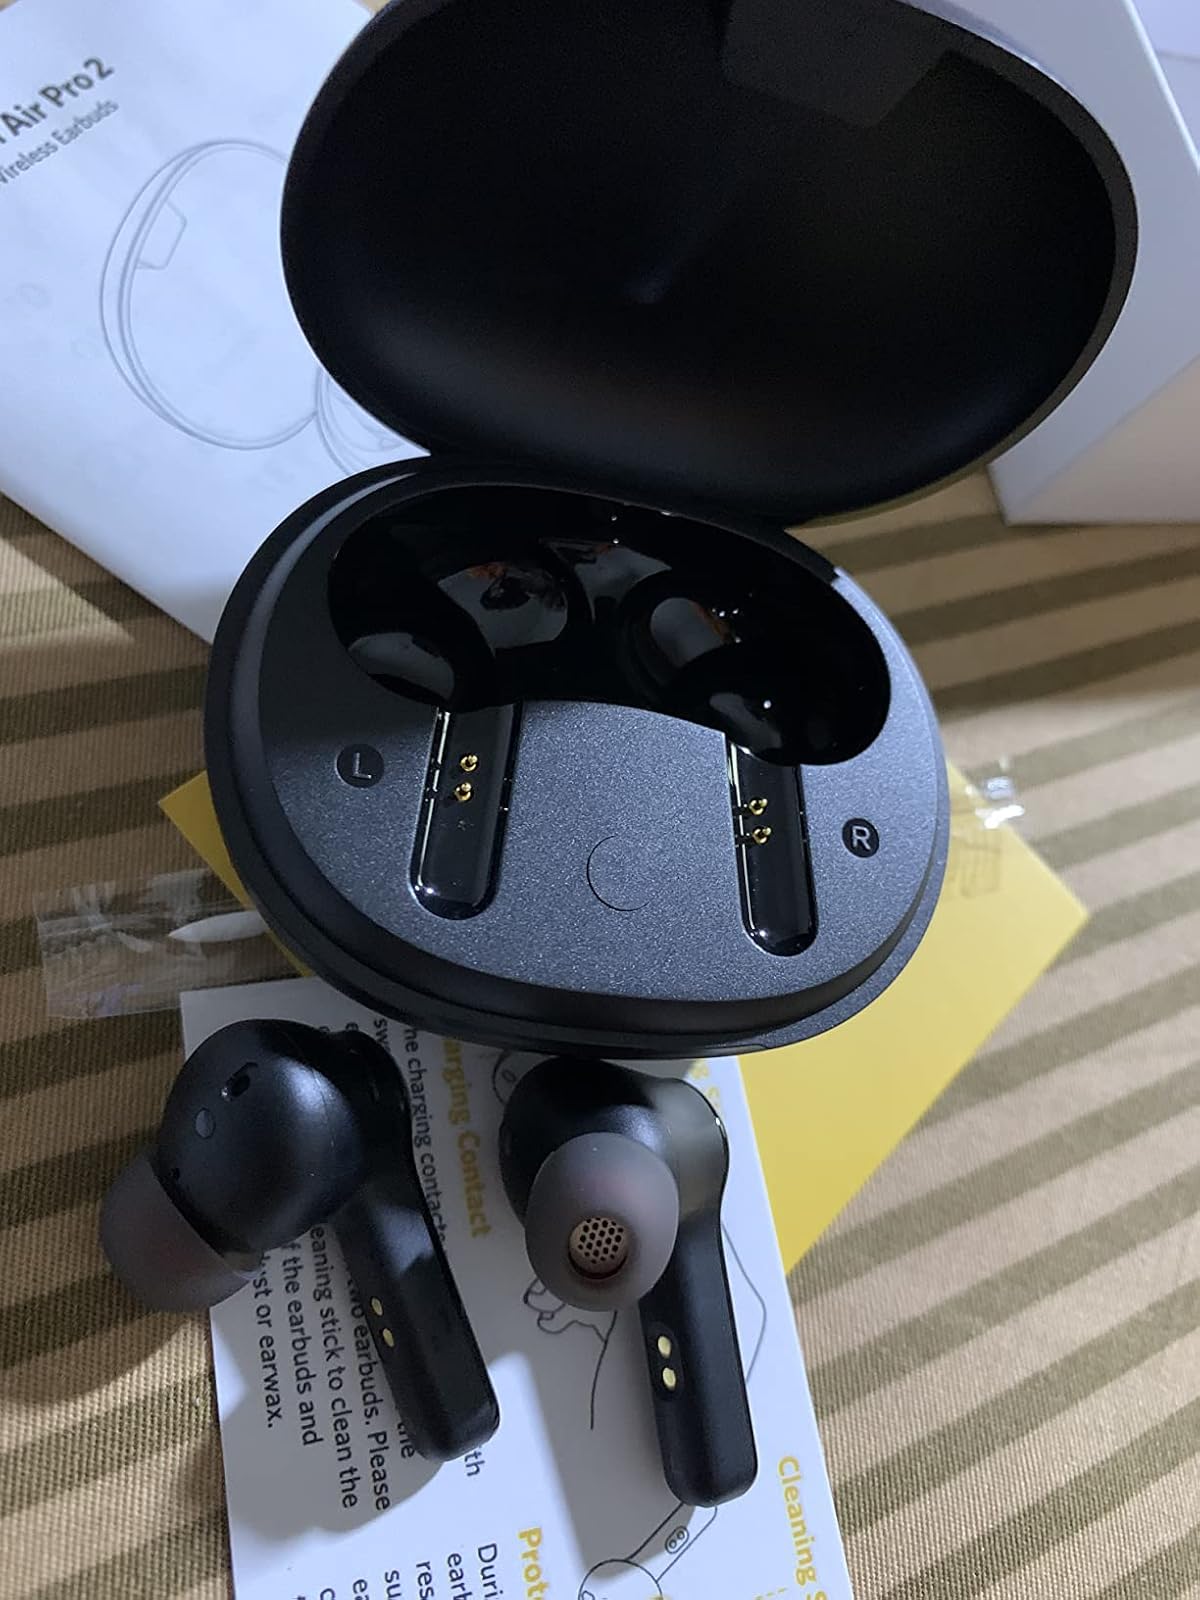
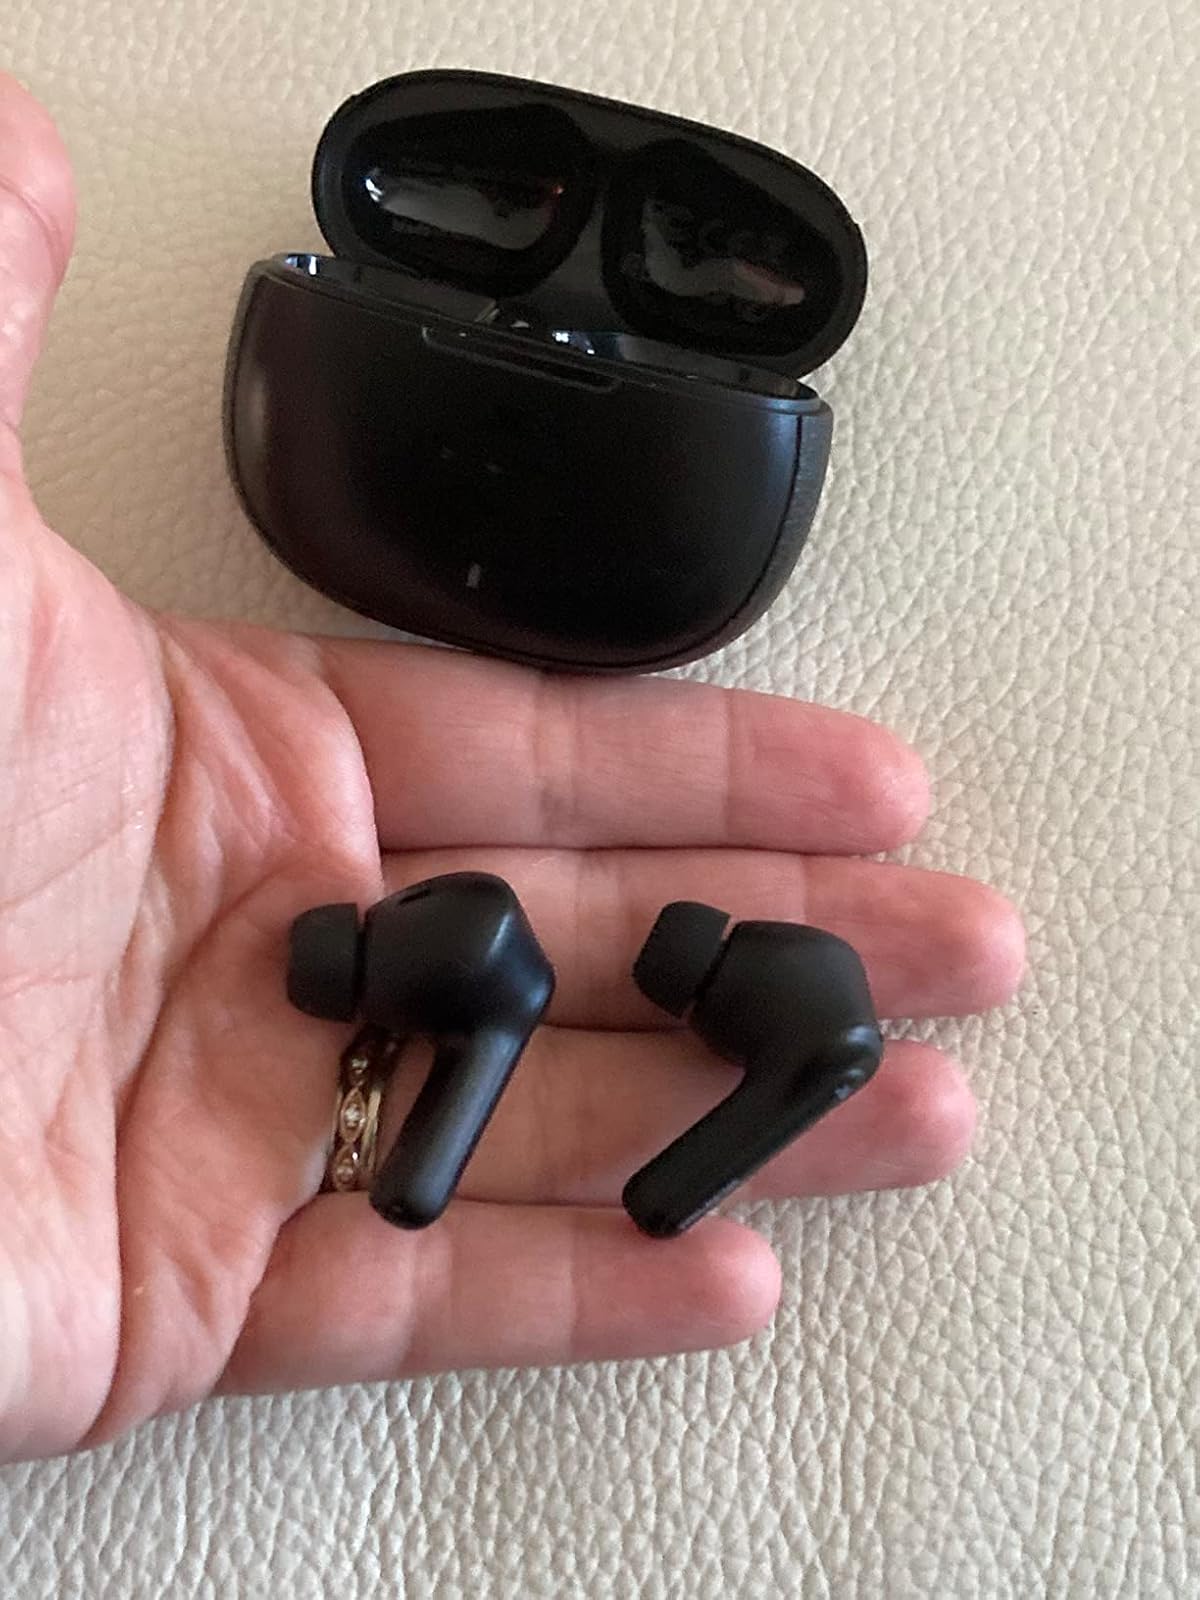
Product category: earbuds
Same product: no